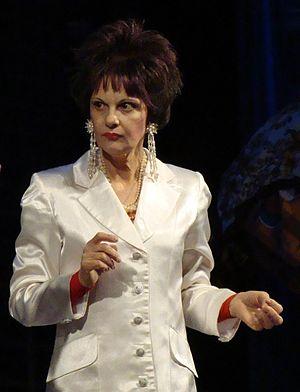
Svetlana Toma ou Svetlana Andreïevna Fomitcheva, née le 24 mai 1947 à Chişinău, est une actrice moldo–russe.